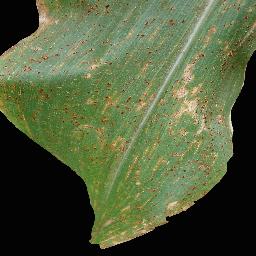
Label: Corn___Common_rust